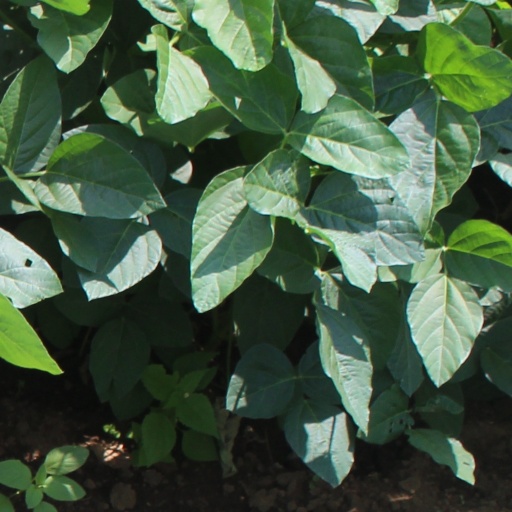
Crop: soybean